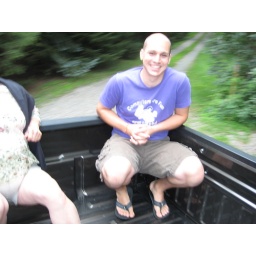
Riding in the bed of the truck